United States aircrew badges

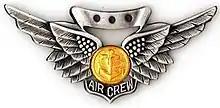
U.S. Marine Corps Combat Aircrew Badge

Aircrew wings are issued almost exclusively to enlisted aviation ratings, with the exception of other sailors in other naval ratings who are assigned to aircrew billets, including but not limited to Cryptologists (CT), Information Technicians (IT), Intelligence Specialists (IS), and Hospital Corpsmen (HM). Former enlisted personnel who attain officer status are permitted to continue wear of the insignia. However, for the first three years of enlistment these wings are unobtainable due to recent changes in qualification requirements.